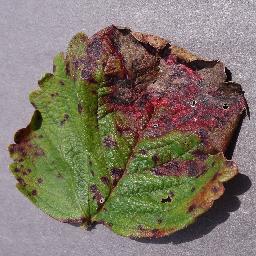
Label: Strawberry___Leaf_scorch